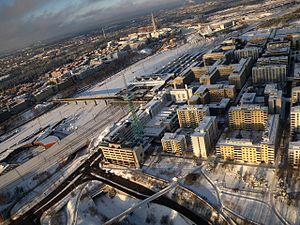
Pasila est un quartier d'Helsinki, la capitale de la Finlande.